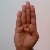
The image shows a hand gesture representing the letter 'B' in Indian Sign Language.